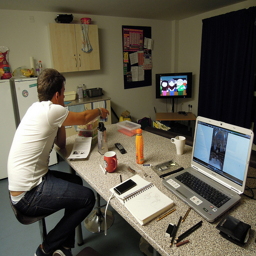
A man is watching Tv while sitting at a table
A young man is at a counter filled with the things of work.
A young man watching television at a desk with a laptop and a notebook.
A man with a remote pointed at a television screen sitting beside an open  laptop.
a person at a desk with a laptop and a note book